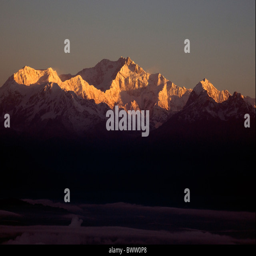
sunrise on the peaks at - m the world 's third highest mountain